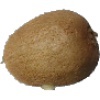
Label: Kiwi 1